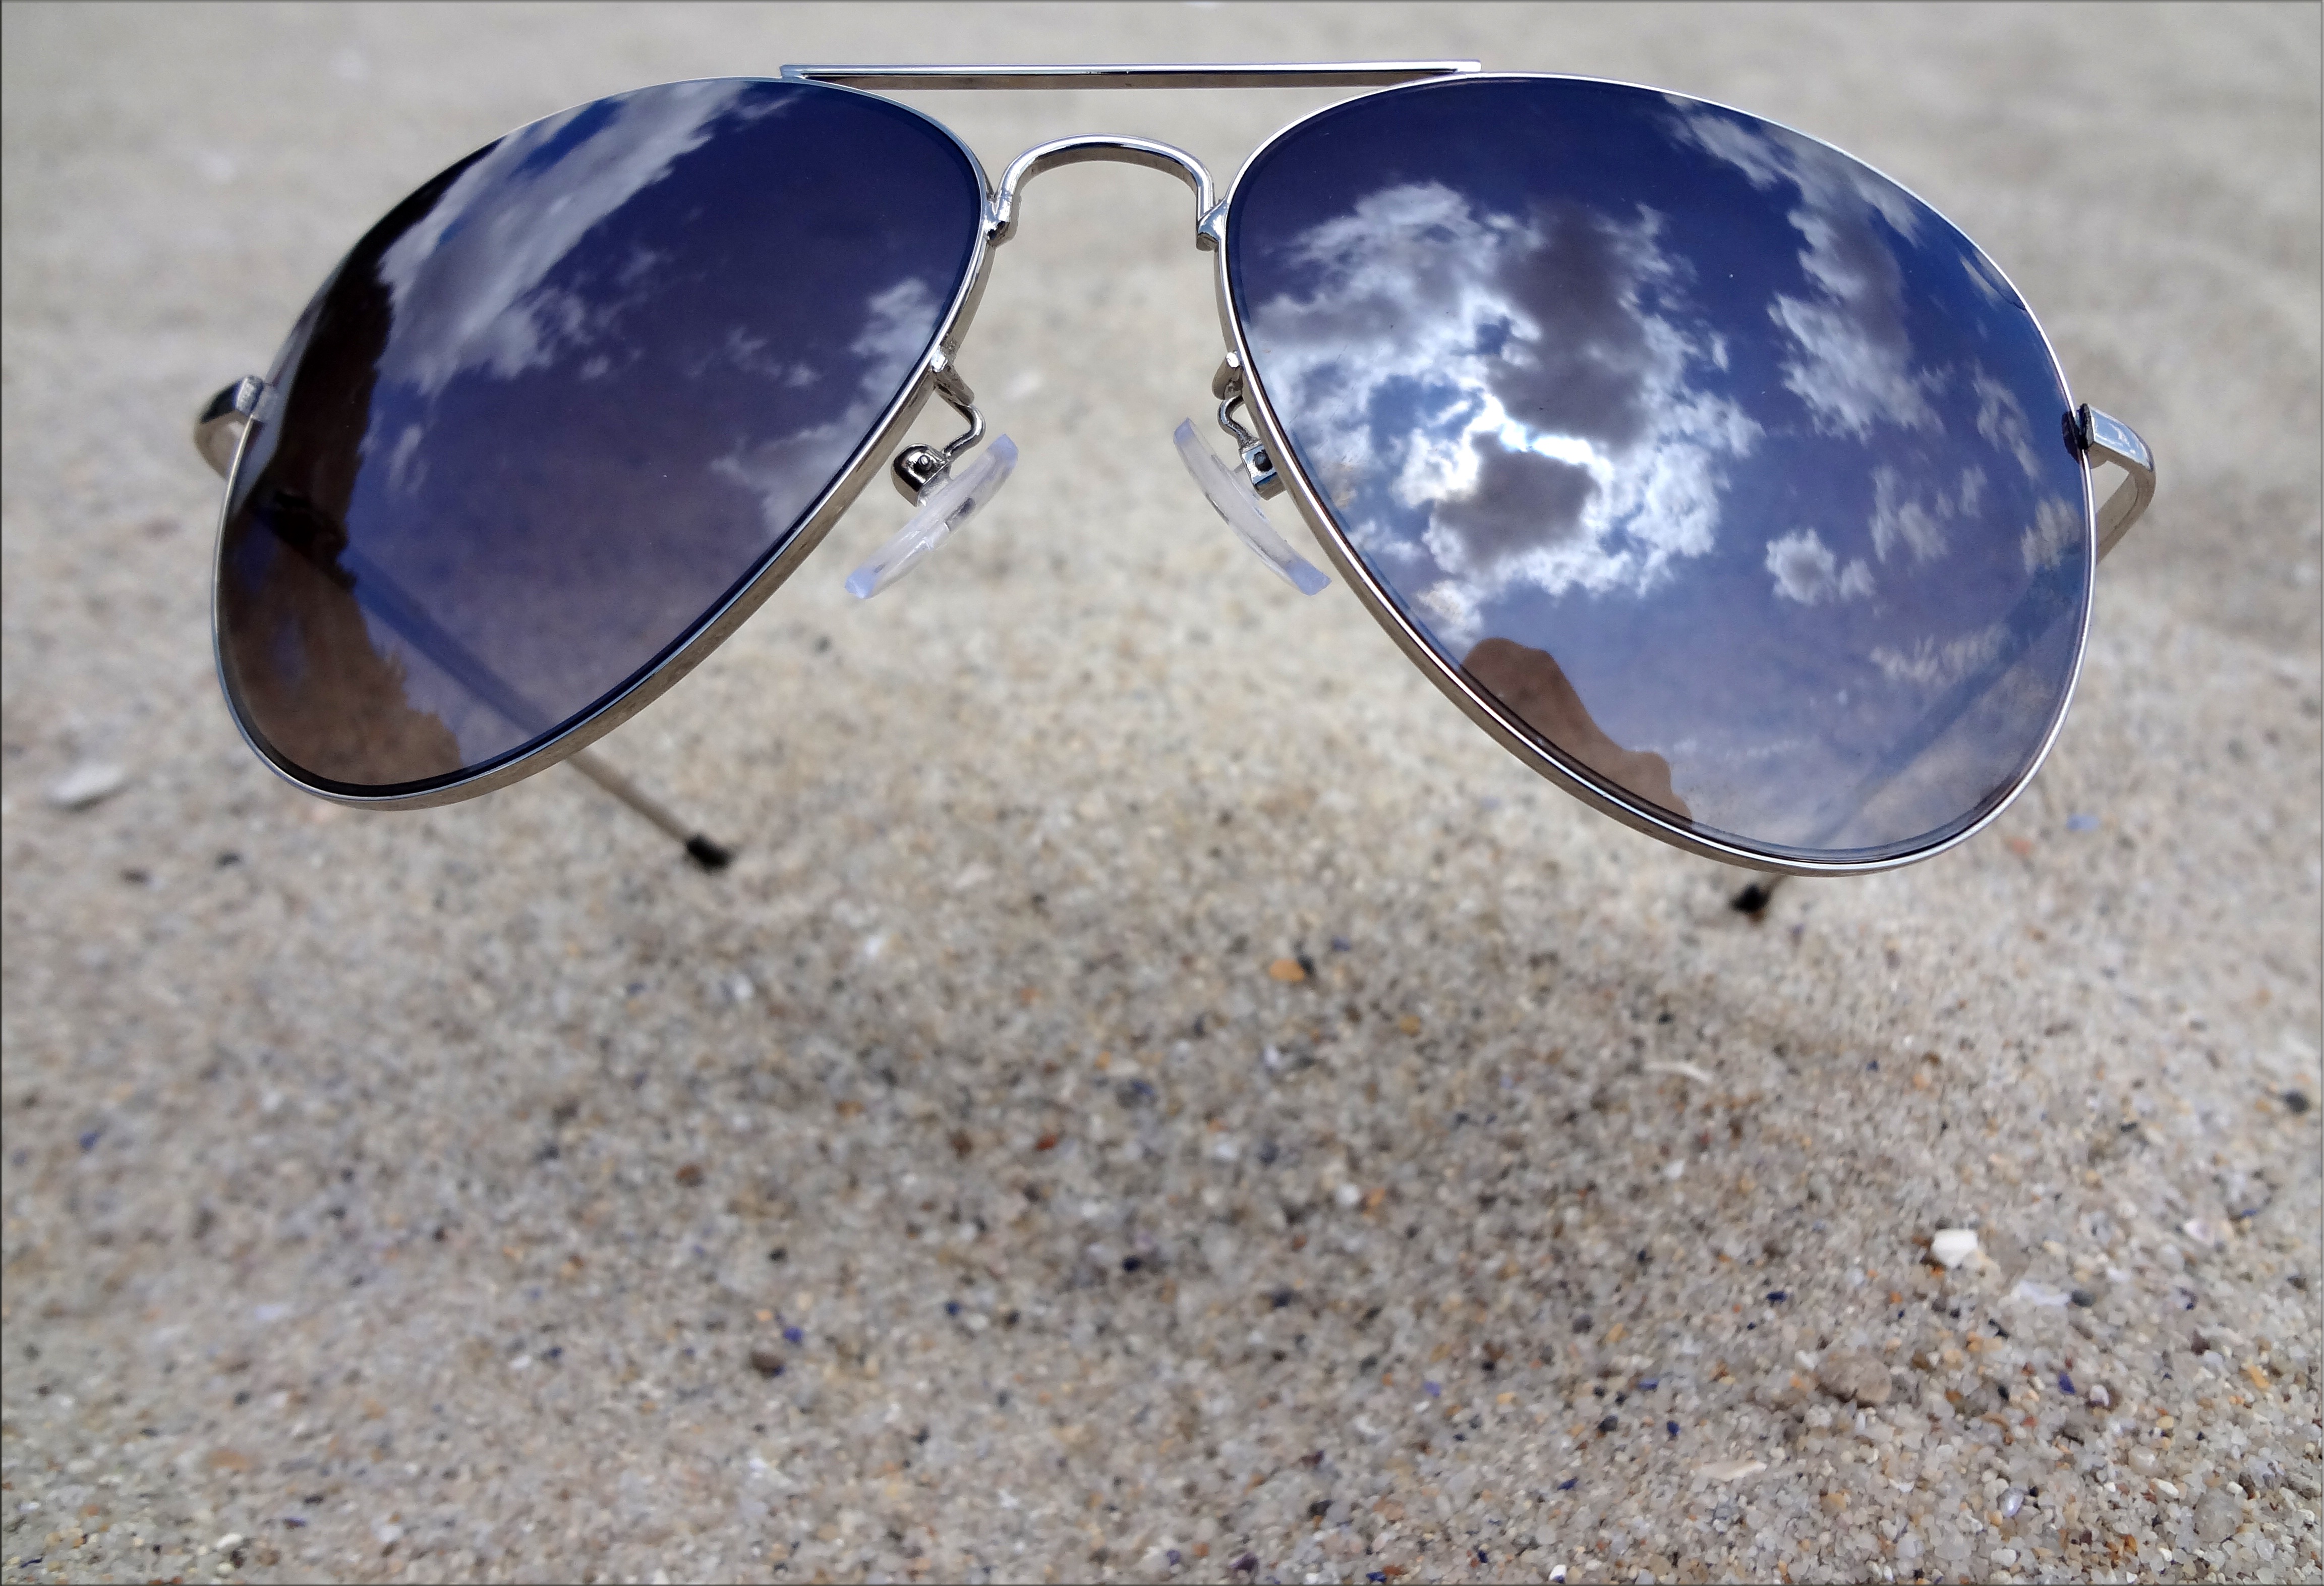
sand, reflection, blue, sunglasses, glasses, eyewear, sun glasses, fashion accessory, vision care